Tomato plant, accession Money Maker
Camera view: vertical (180 deg); turntable rotation: 90 degrees
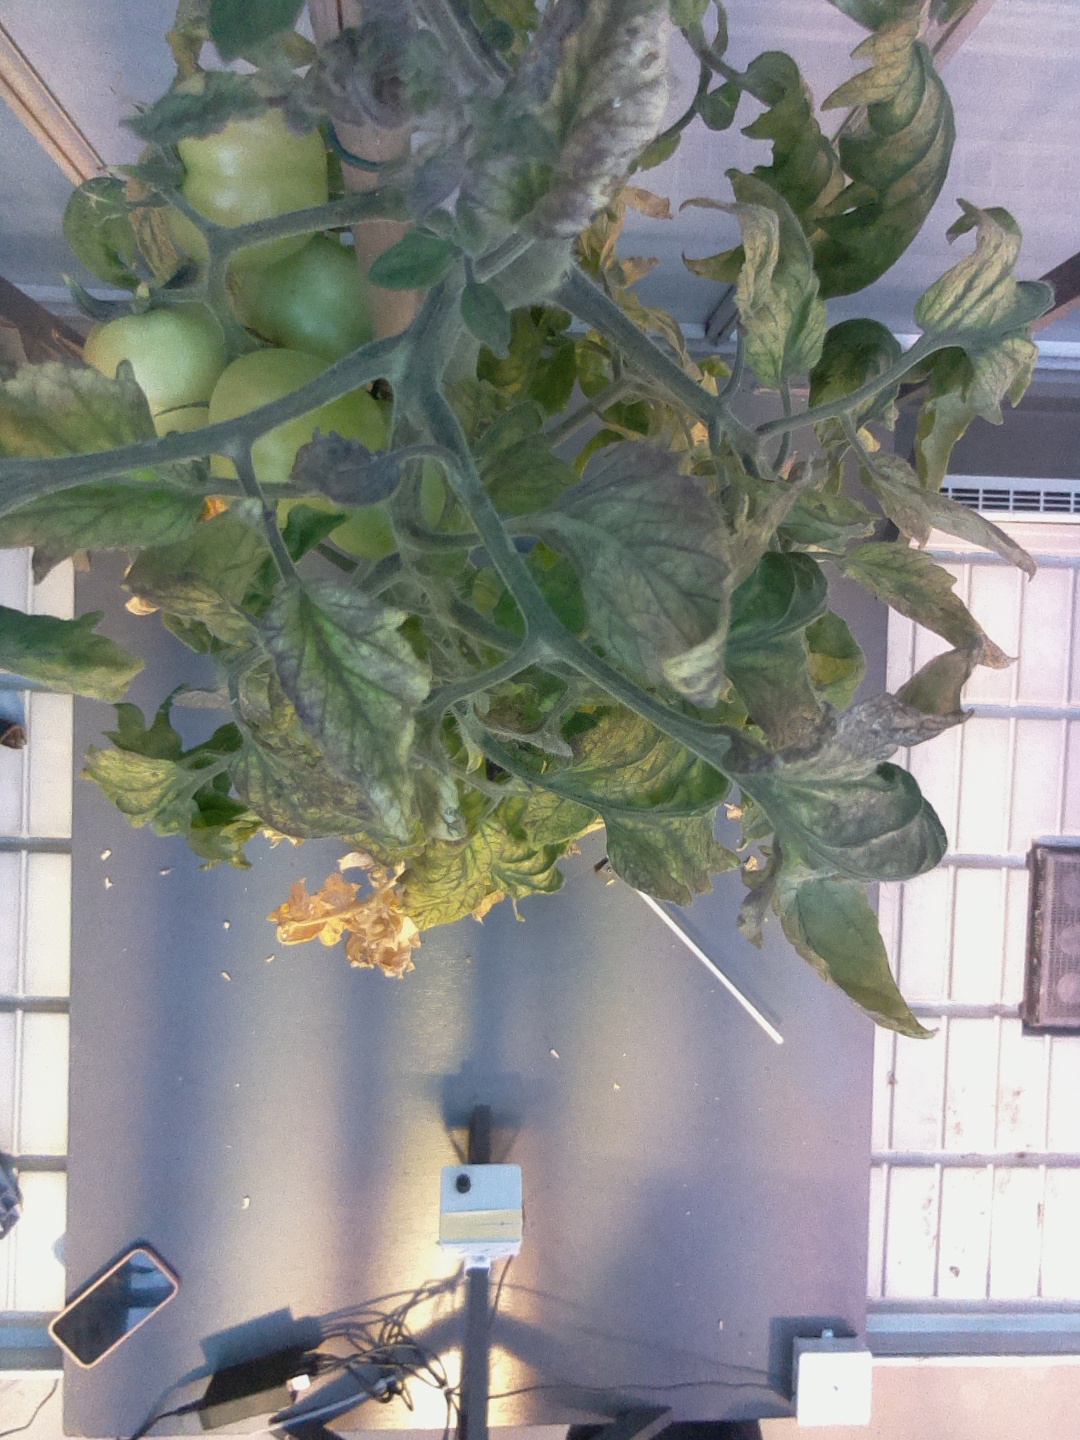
BBCH growth stage 79: 90% -100% of final fruit size